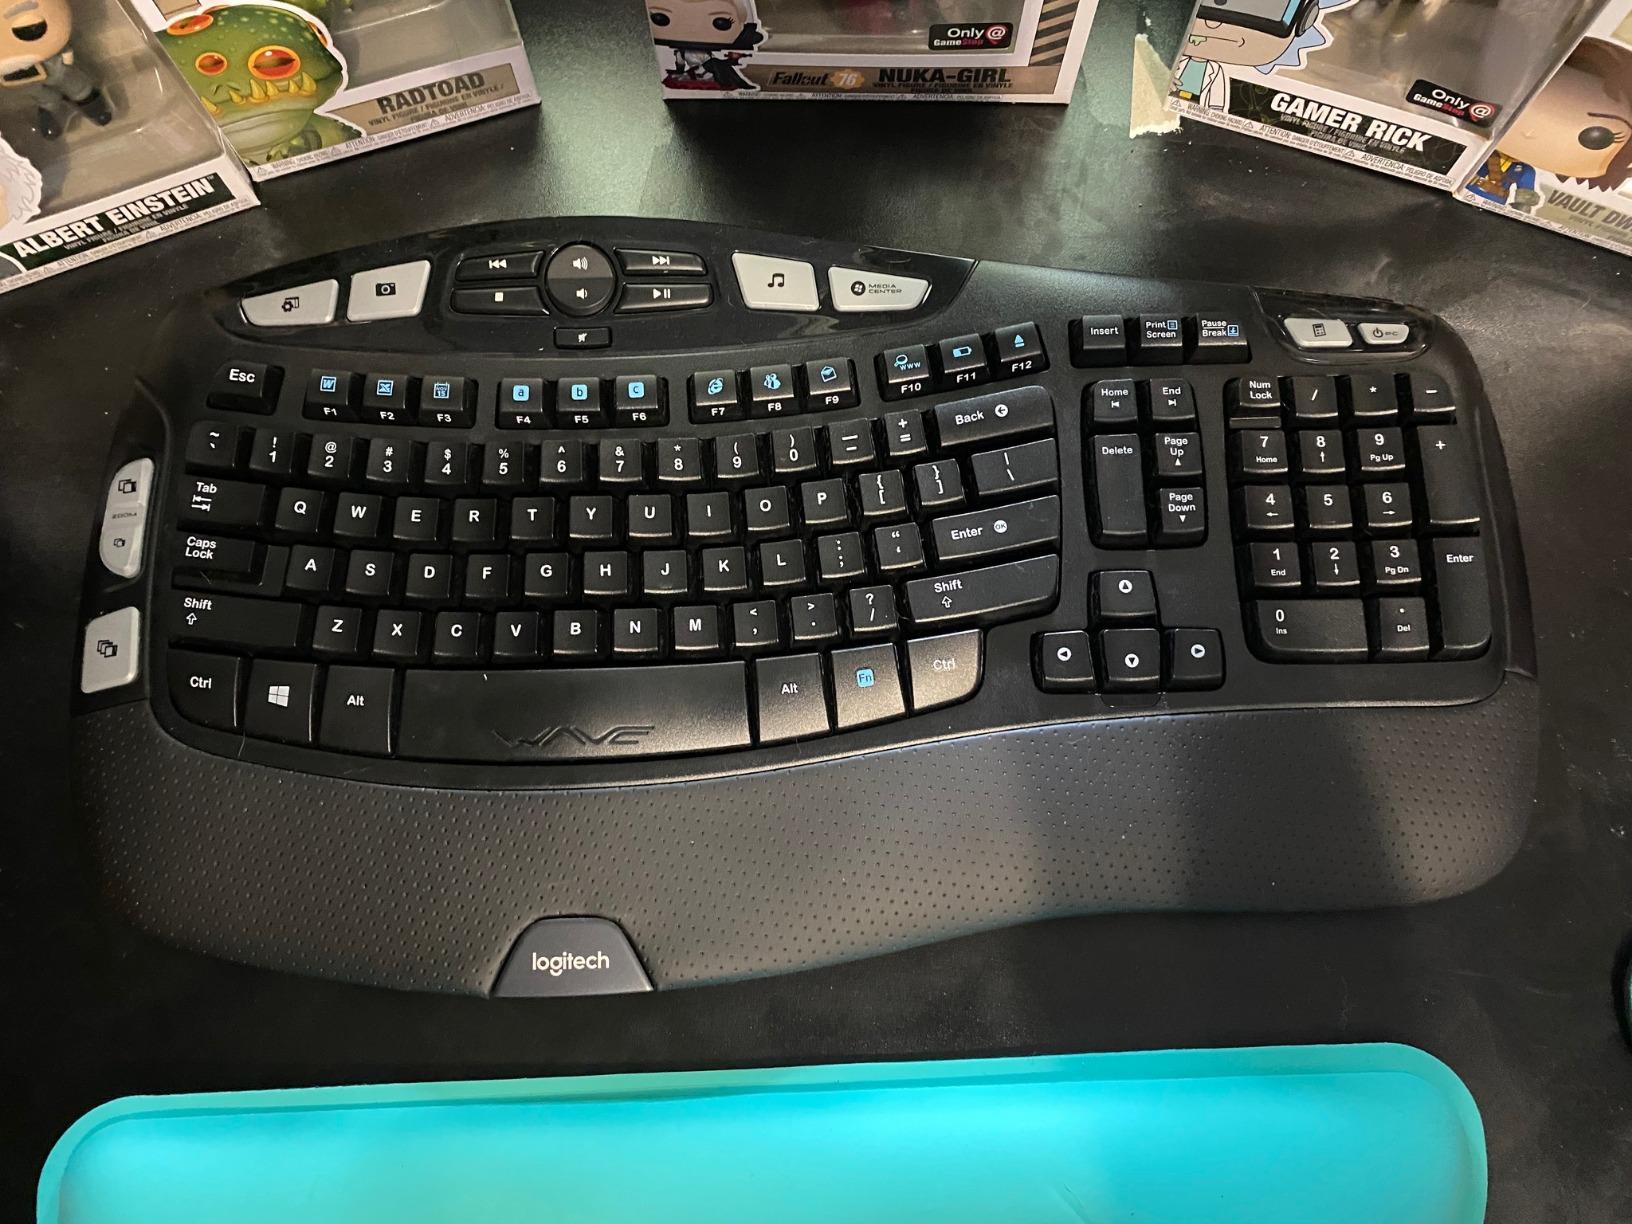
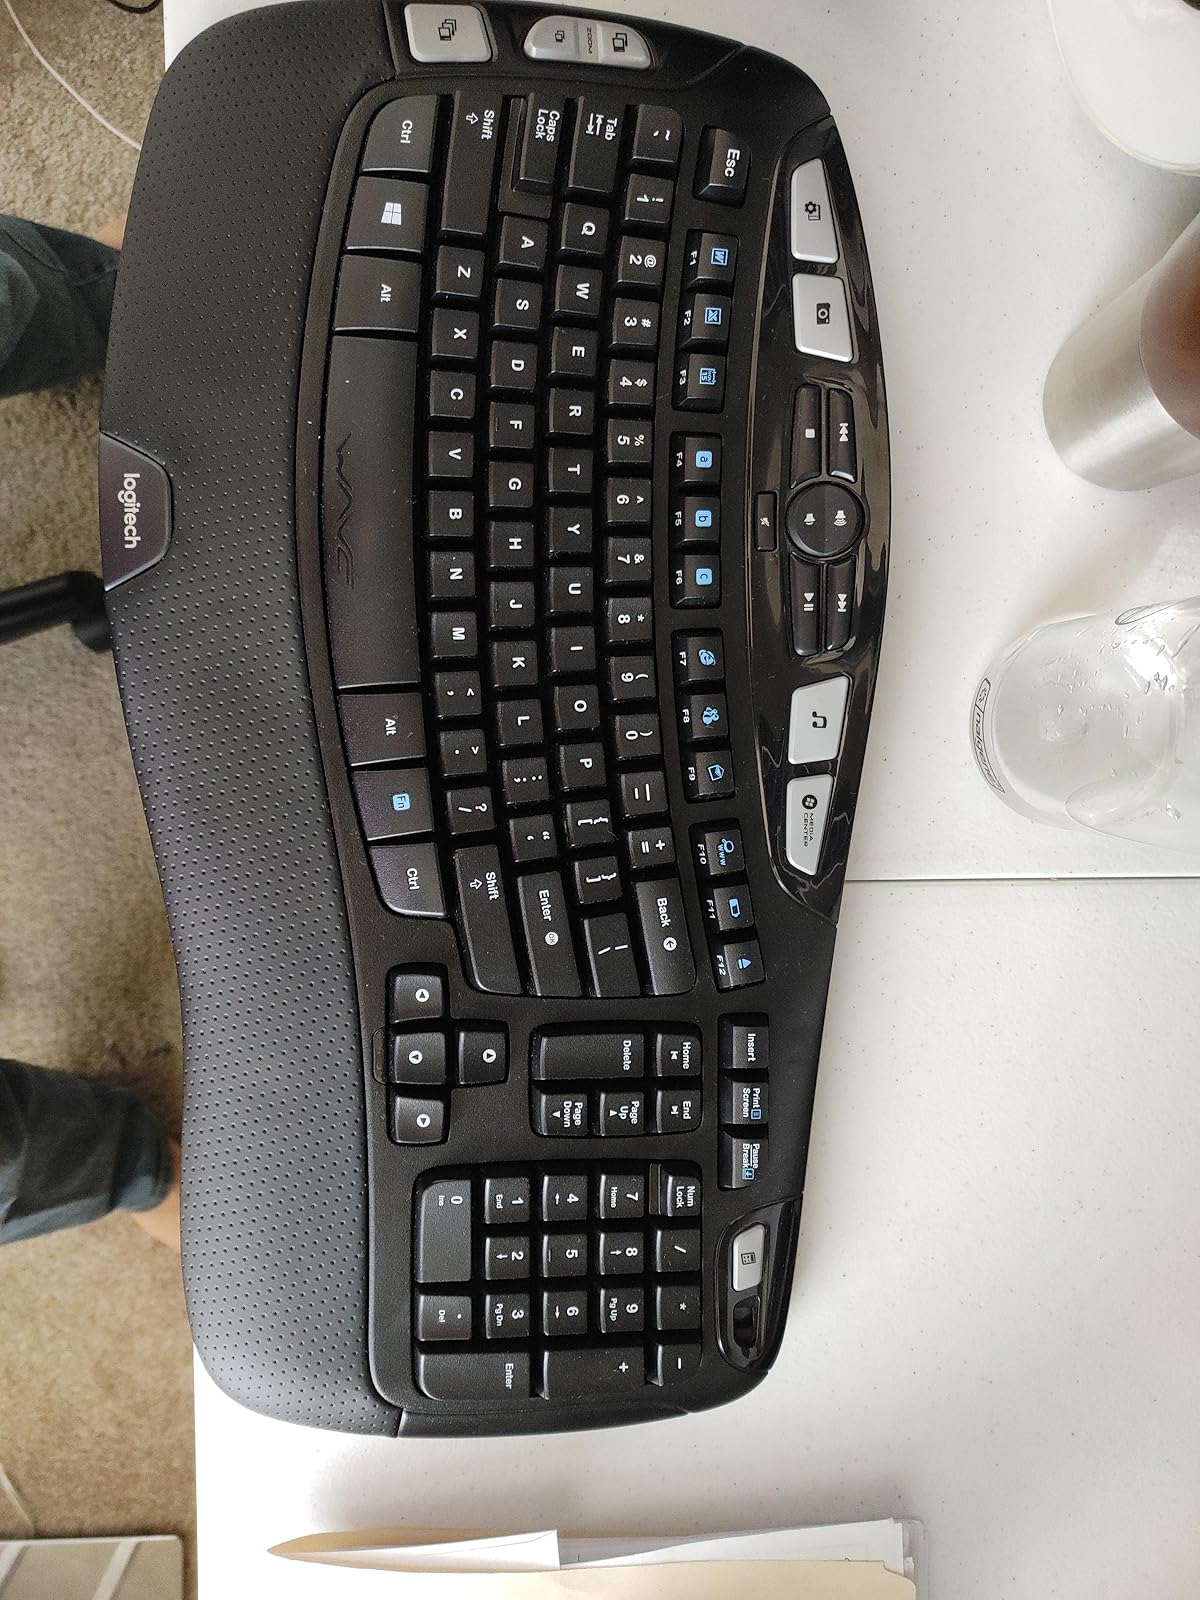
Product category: keyboard
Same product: yes